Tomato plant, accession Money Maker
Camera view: vertical (180 deg); turntable rotation: 150 degrees
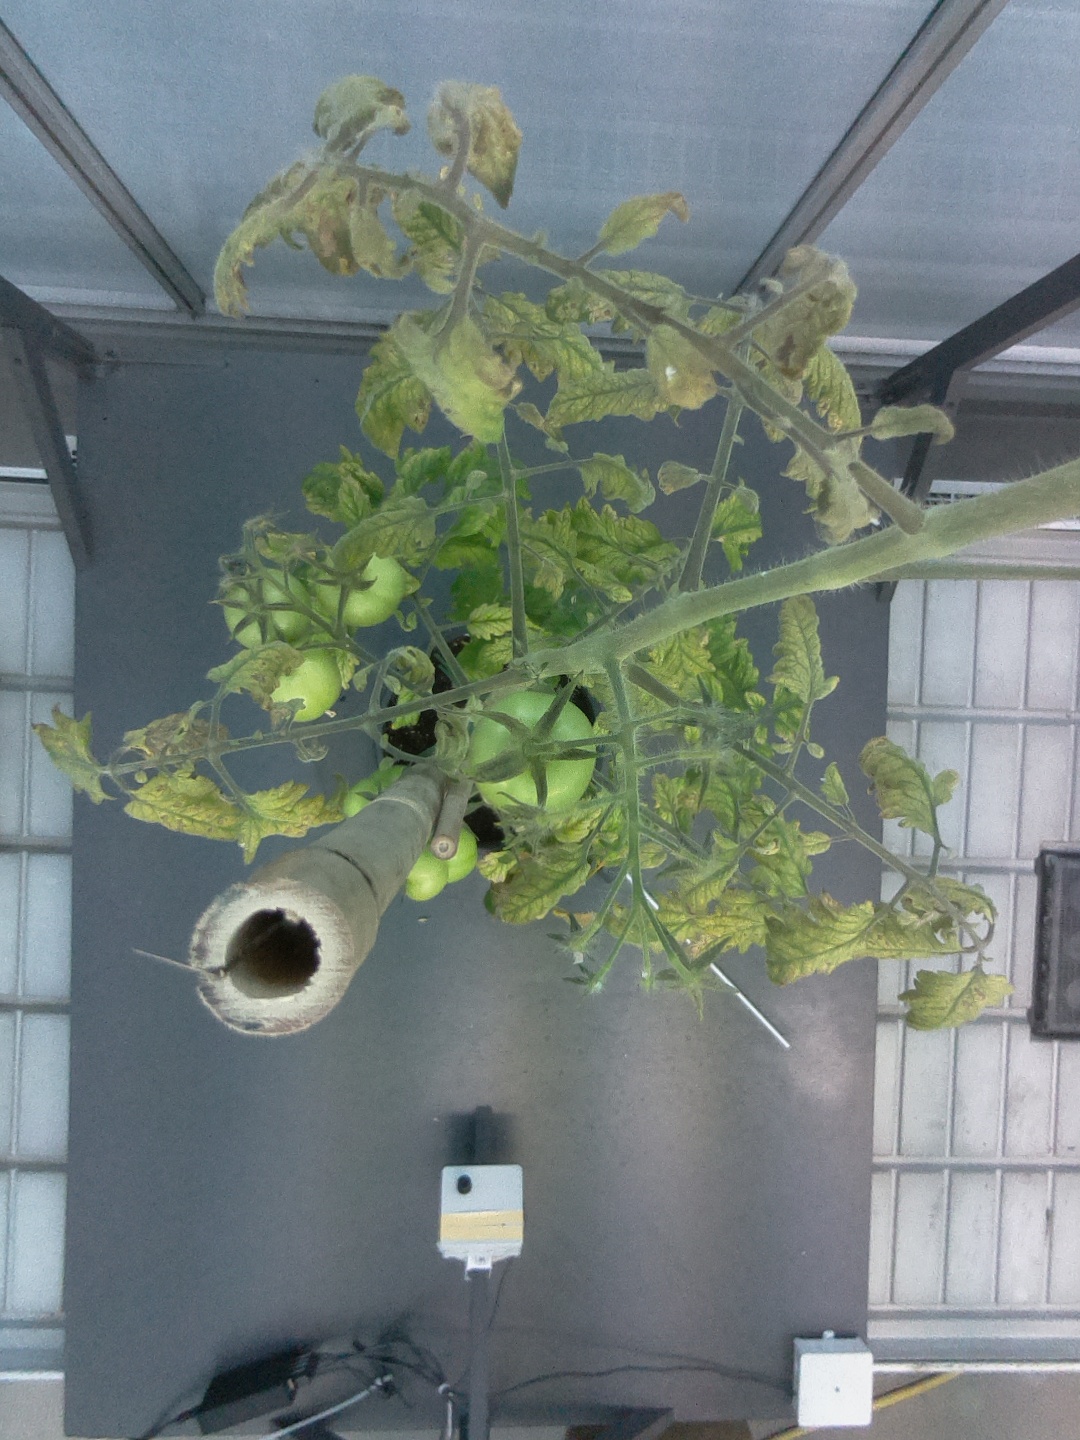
BBCH growth stage 79: 90% -100% of final fruit size